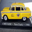
Label: automobile